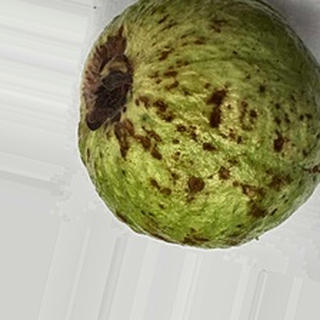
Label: guava_anthracnose